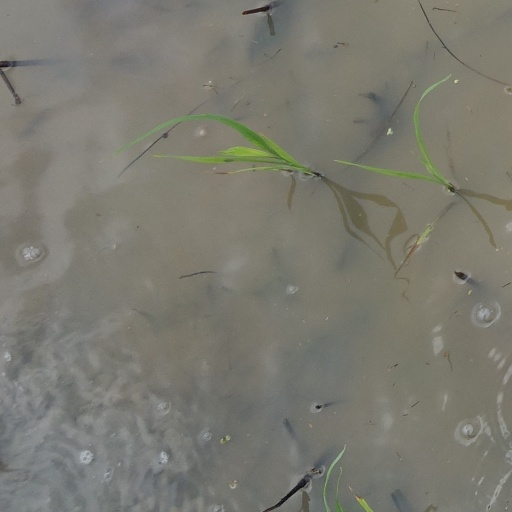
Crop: rice